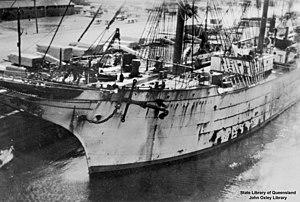
L’Archibald Russell est un navire de charge, grand voilier et quatre-mâts barque en acier. Il a été en service de 1905 à 1939. Il transportait du charbon, du nitrate, du blé et diverses marchandises autour du monde vers l'Europe via le Cap Horn ou le Cap de Bonne-Espérance. Il est le dernier grand voilier construit sur le fleuve Clyde en Écosse et un des rares avec deux longues quilles de roulis. Il a été ferraillé en 1949.